Bulgarian Academy of Sciences

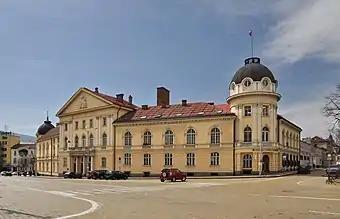
Headquarters of BAS at 1, 15th November Str, next to the Bulgarian Parliament.

As Bulgaria was part of the Ottoman Empire, Bulgarian émigrés founded the "Bulgarian Literary Society" (Bŭlgarsko Knizhovno Druzhestvo) on 26 September 1869, in Brăila in the Kingdom of Romania, on the model of the Romanian Literary Society, that had been established in 1866. The first statutes were accepted, and its first board was elected: